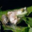
Label: frog